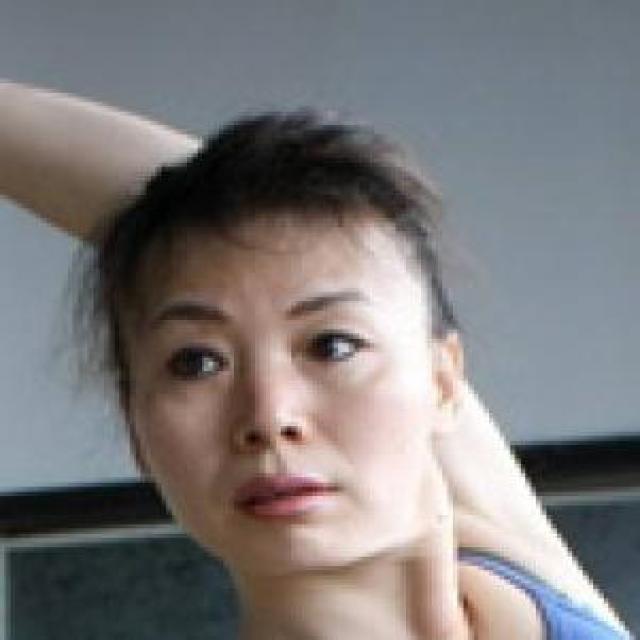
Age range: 21-44